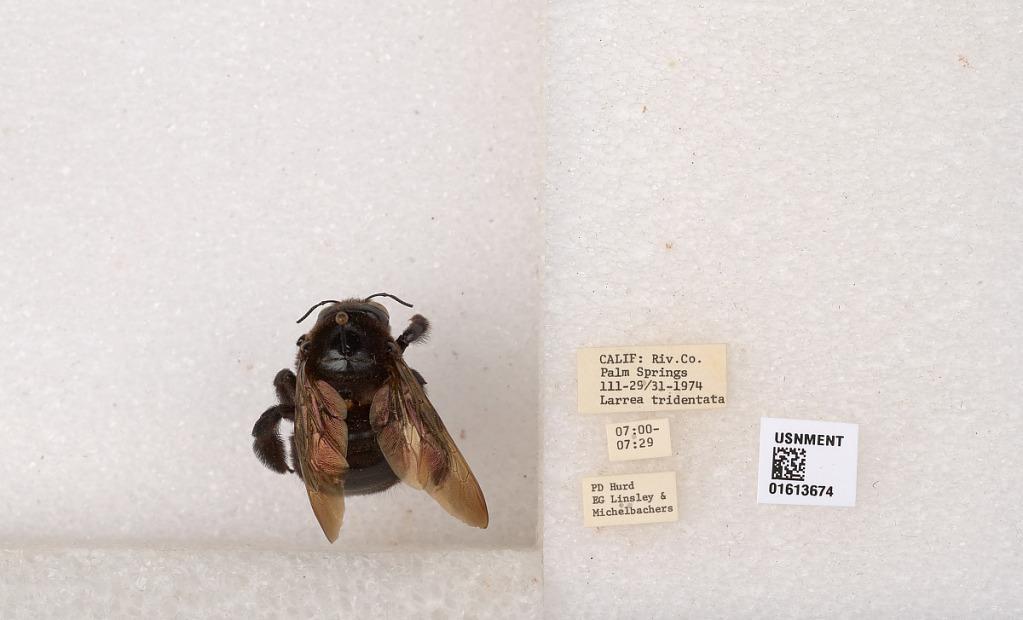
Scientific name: Xylocopa (Neoxylocopa) varipuncta Patton
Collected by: P. Hurd, E. Linsley & Michelbachers
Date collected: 1974-3-29
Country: United States
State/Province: California
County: Riverside
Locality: Palm Springs
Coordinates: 33.8303, -116.545